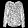
Label: Shirt